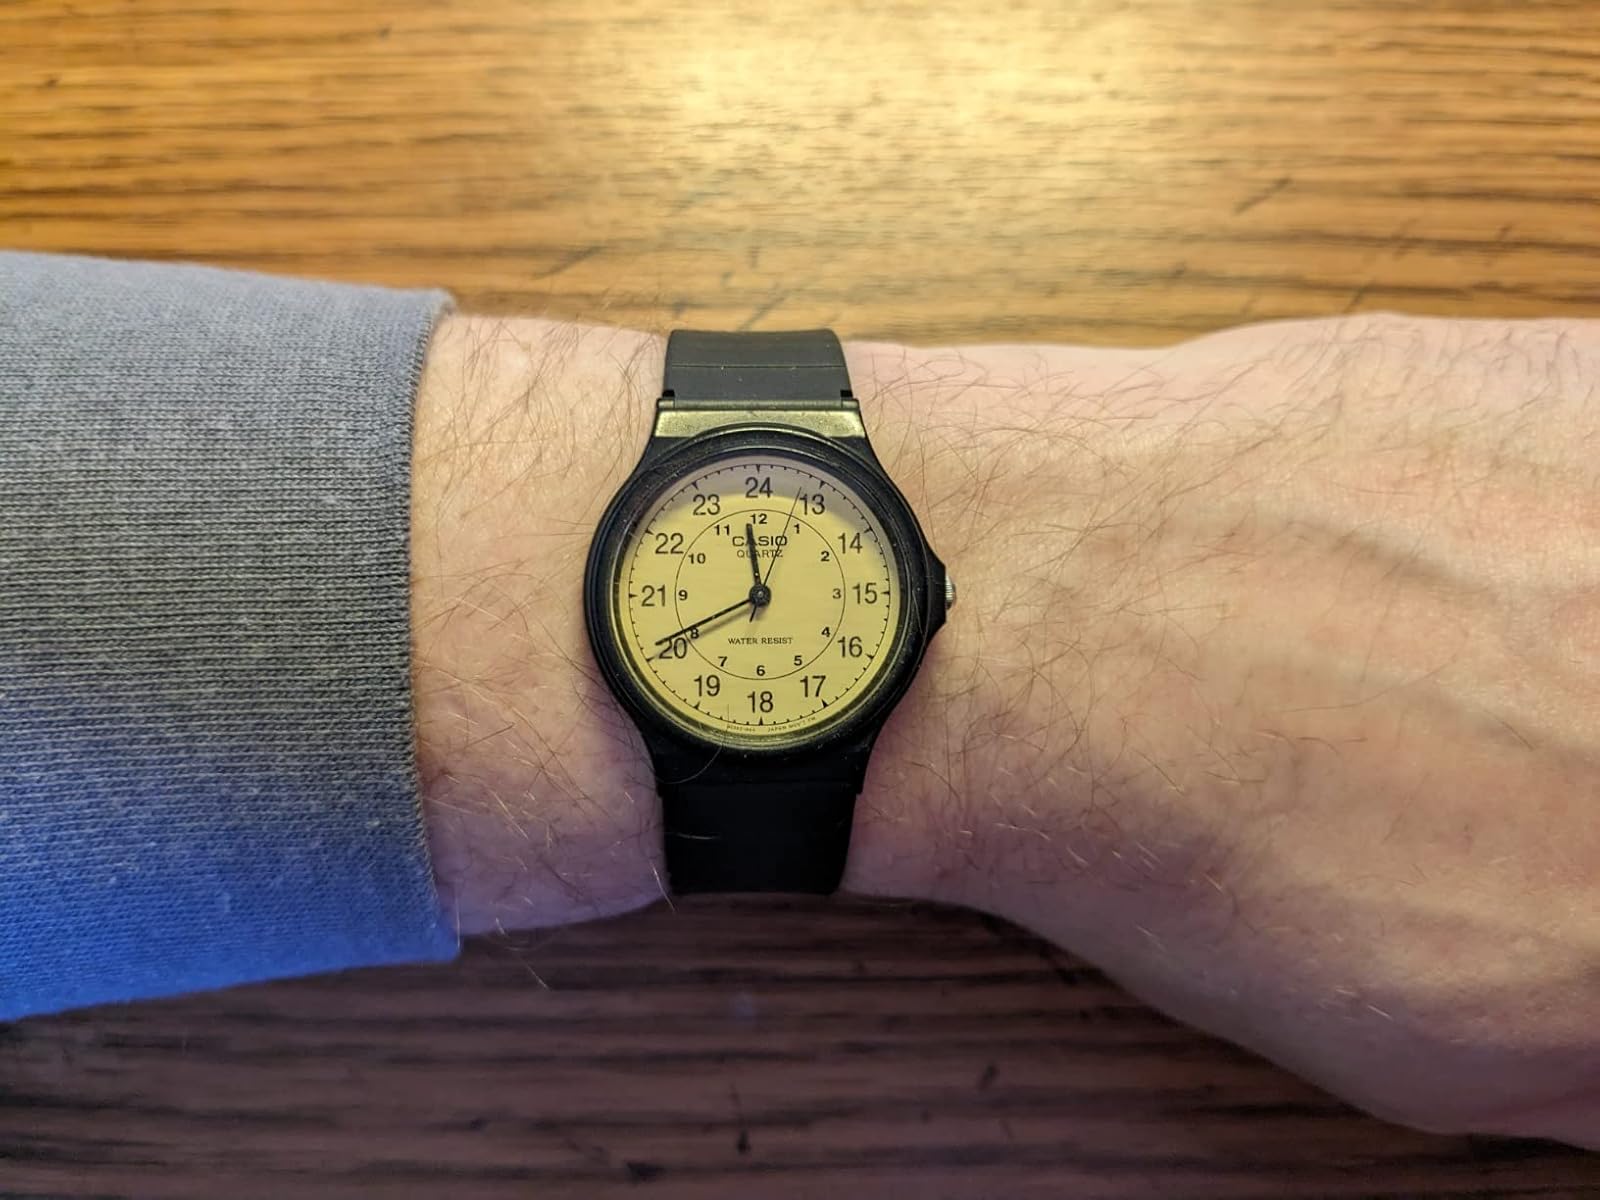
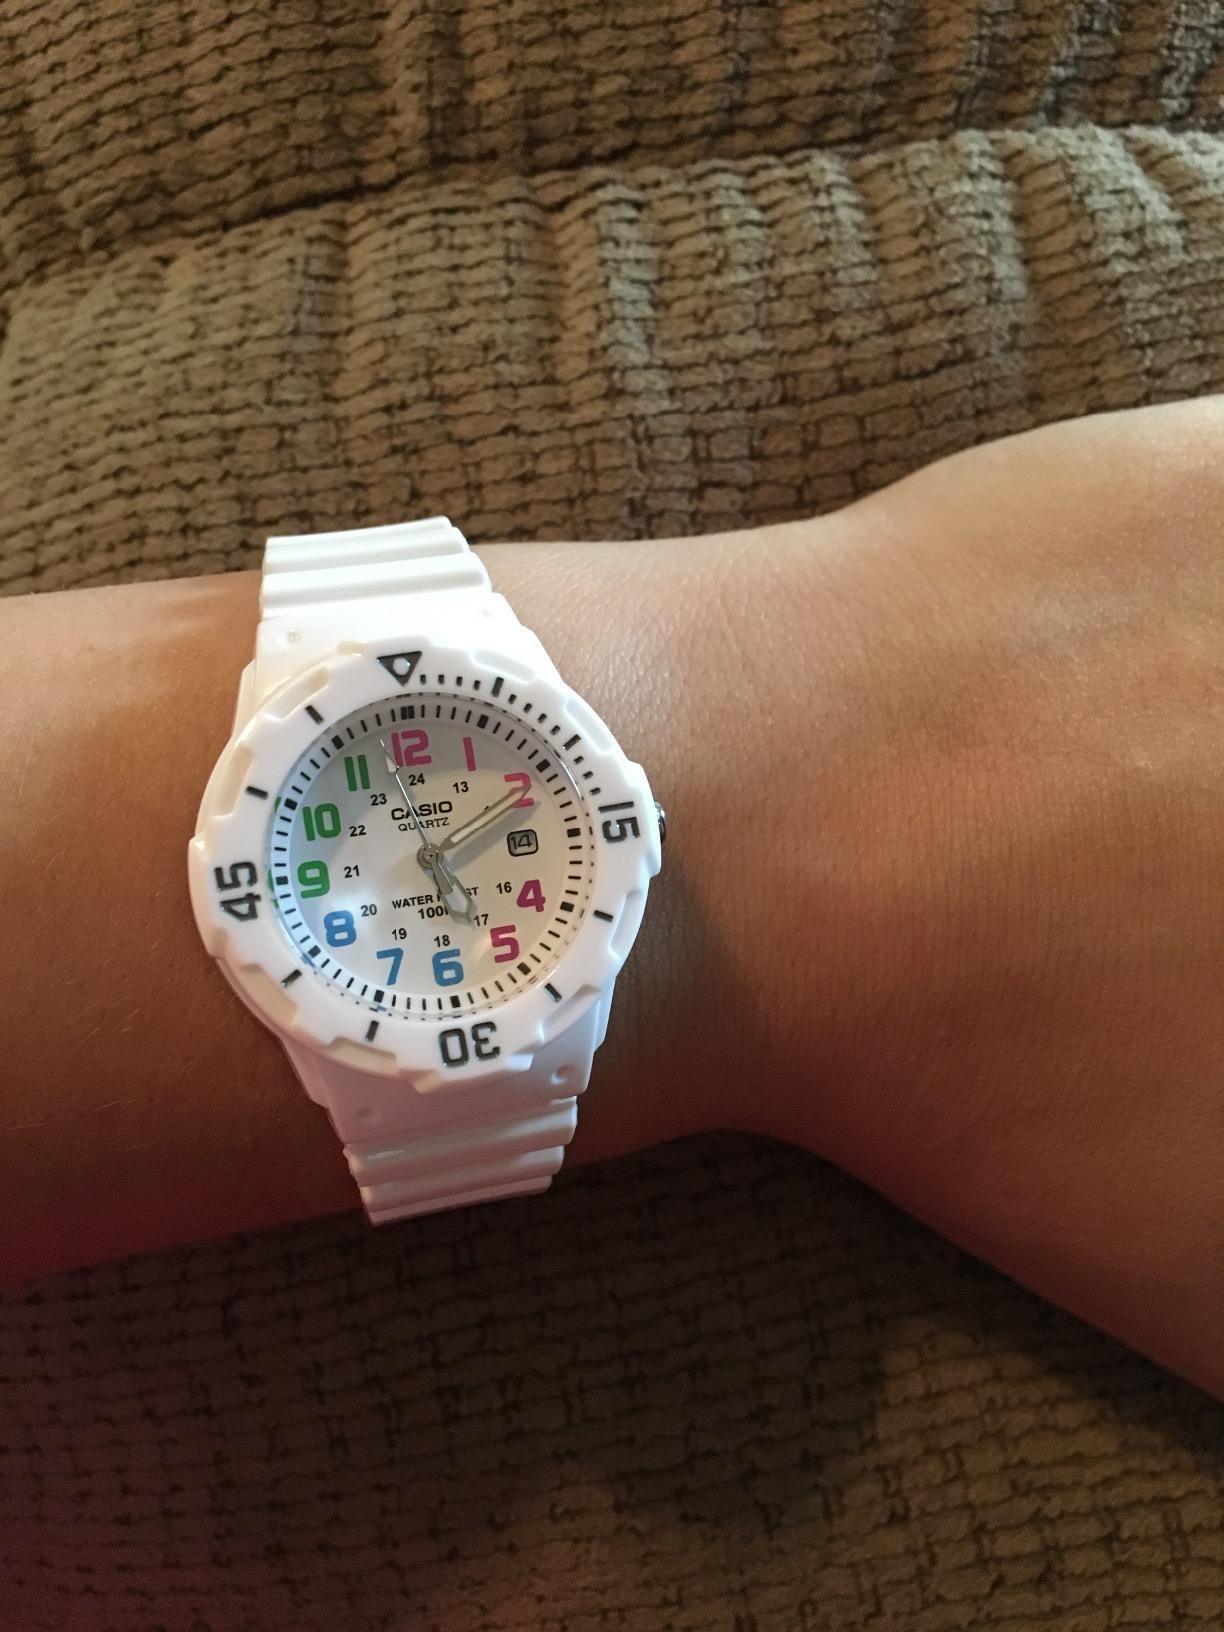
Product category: accessories_watch
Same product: no